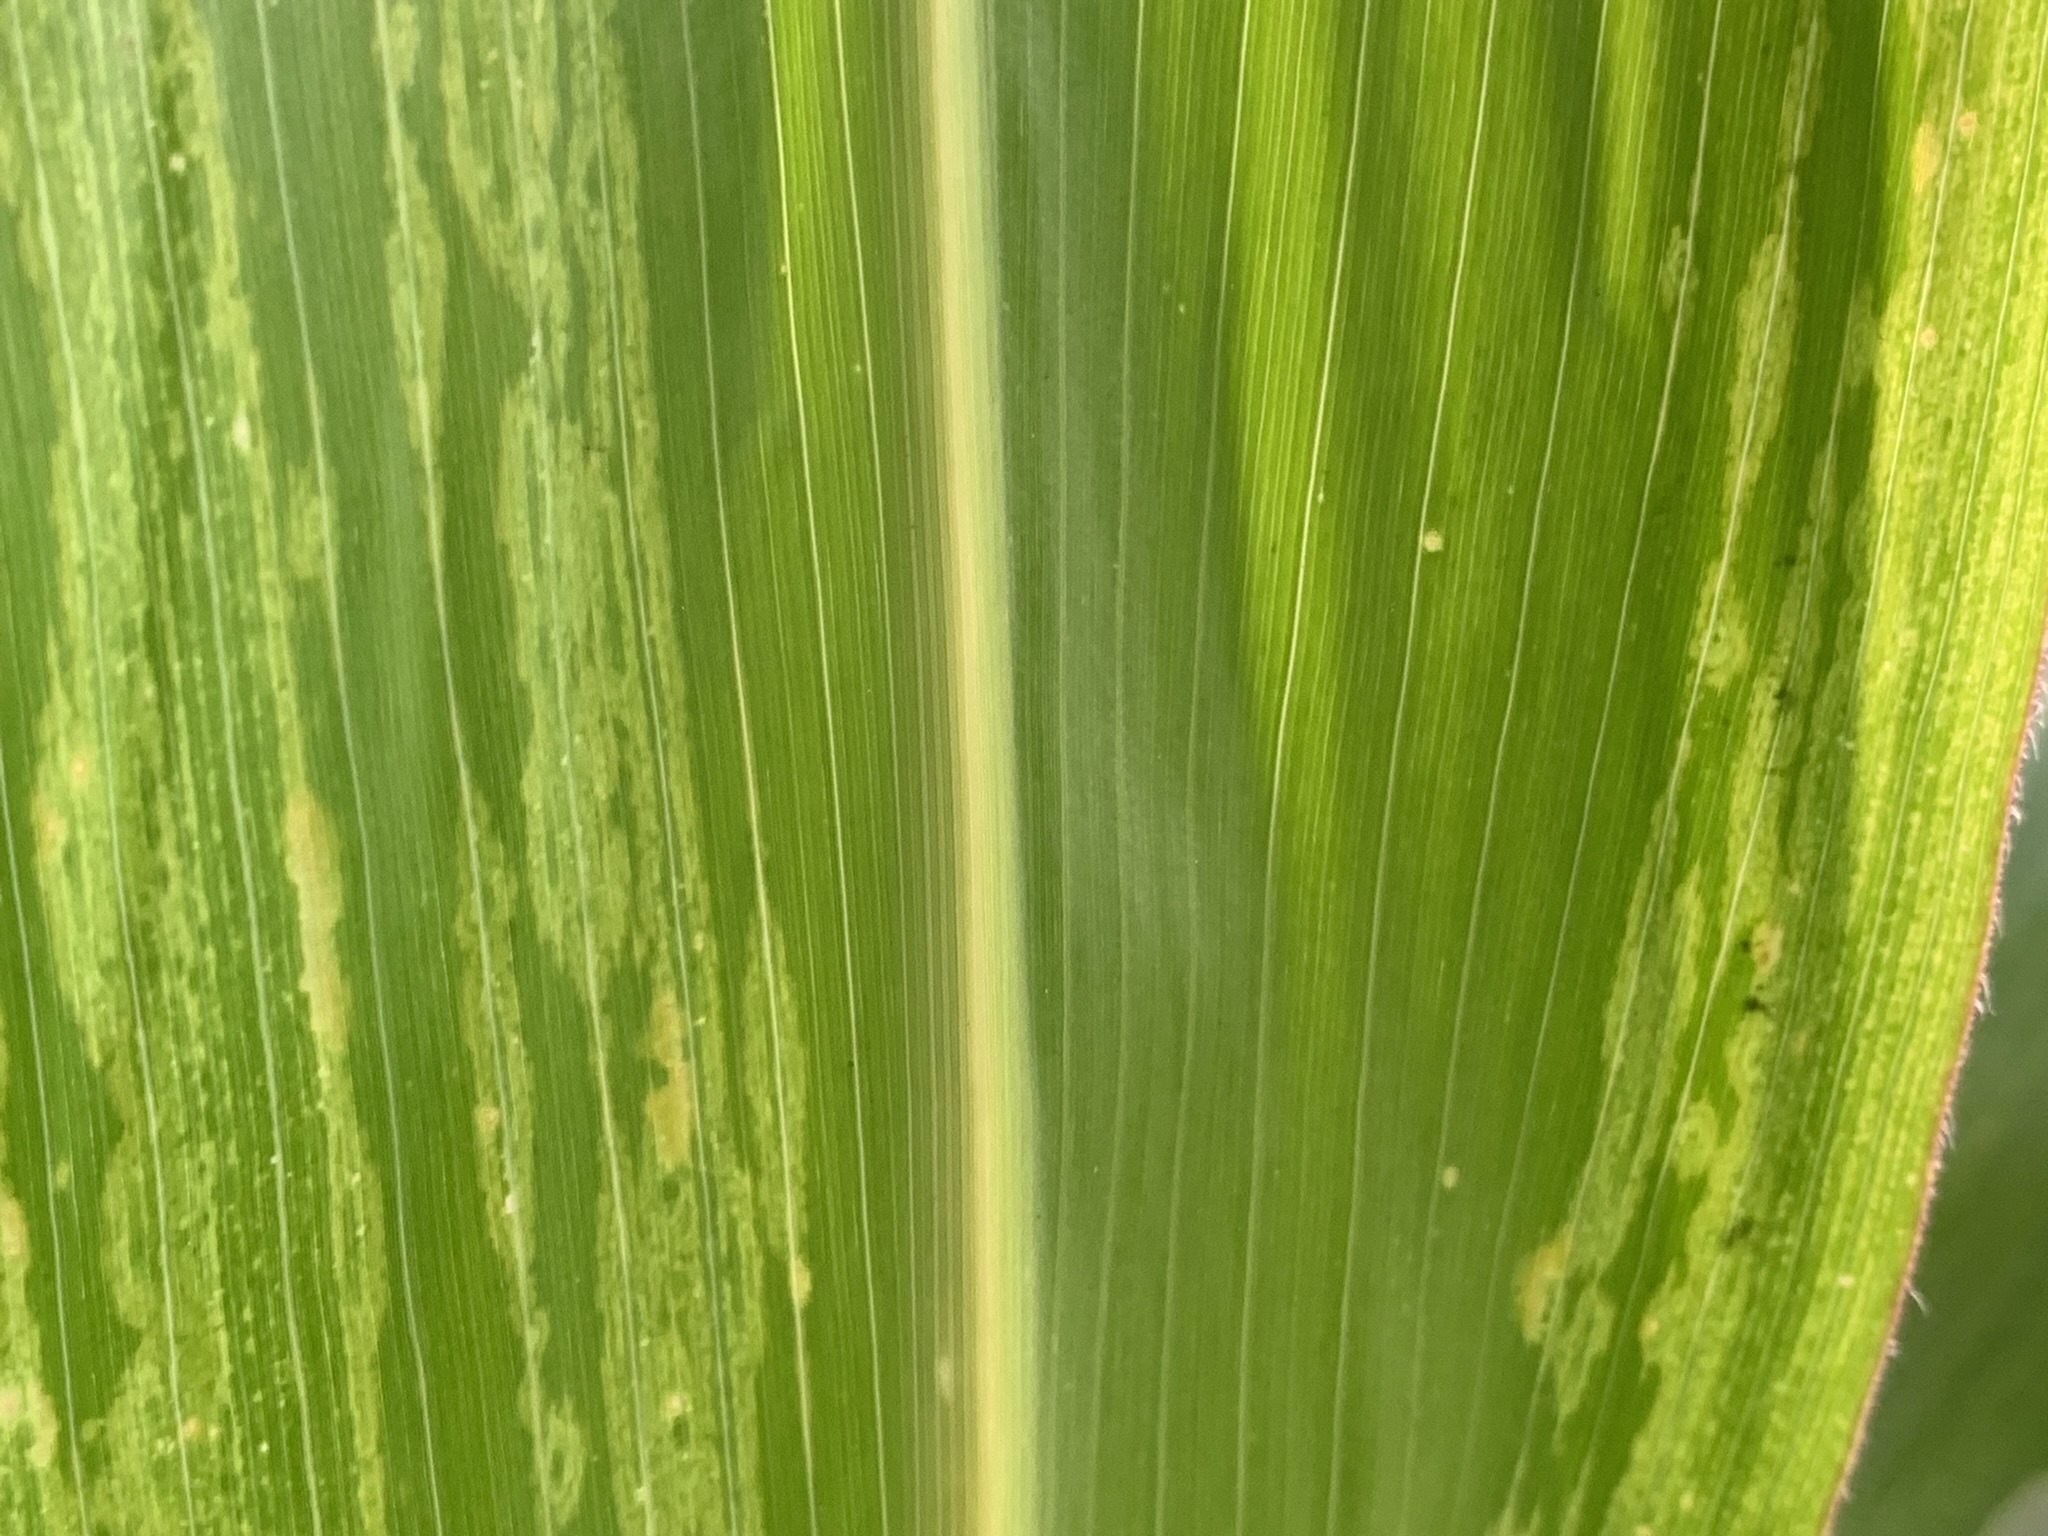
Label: MLN